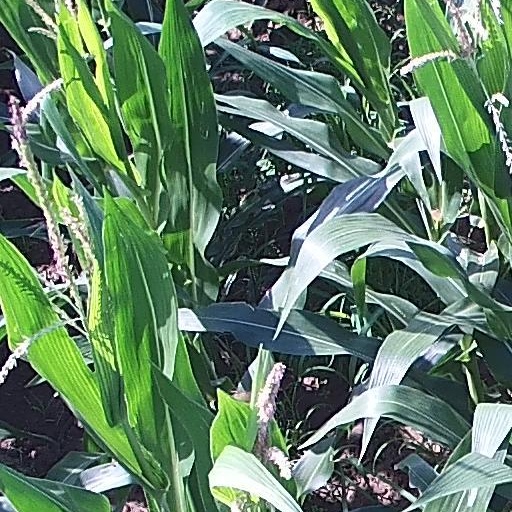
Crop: maize; corn